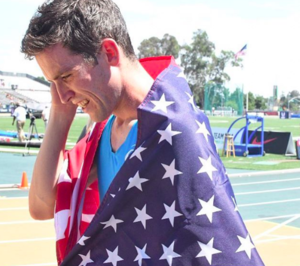
John Gregorek est un athlète américain spécialiste du demi-fond.